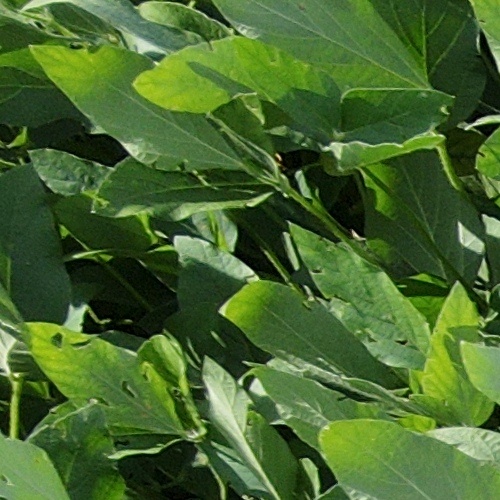
Label: Caterpillar